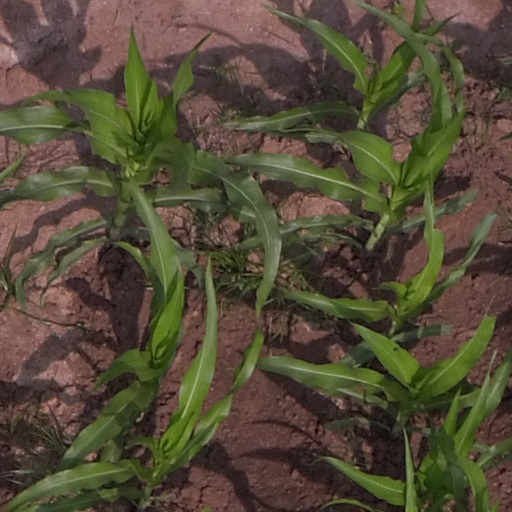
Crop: maize; corn